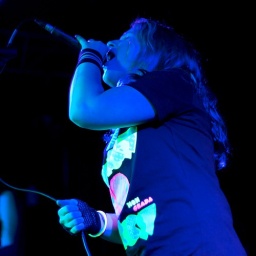
girl in blue